Kemerovo Oblast

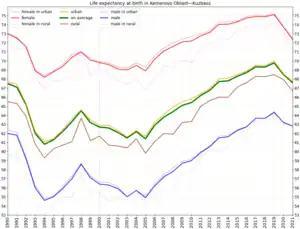
Life expectancy at birth in Kuzbass

As of a 2012 survey 34.1% of the population of Kemerovo Oblast adheres to the Russian Orthodox Church, 7% declares to be nondenominational Christian (excluding the Protestant churches), 3% are members of Rodnovery, the Slavic folk religion, 1% are either believers of Orthodox Christianity not belonging to any church or members of other (non-Russian) Orthodox churches, 1% are Muslims, 5.9% are followers of other religion or people who did not give an answer to the survey. In addition, 31% of the population declares to be "spiritual but not religious" and 17% to be atheist.